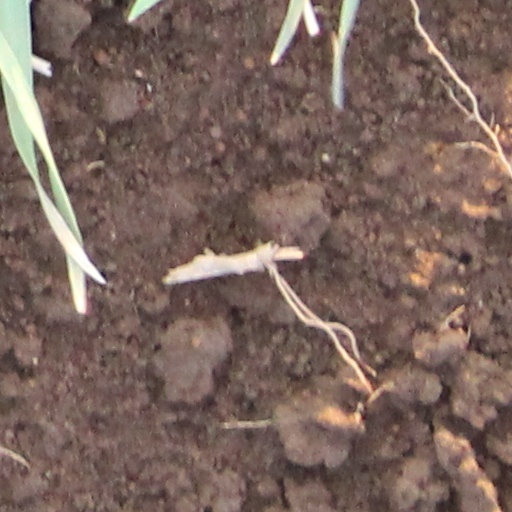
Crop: wheat